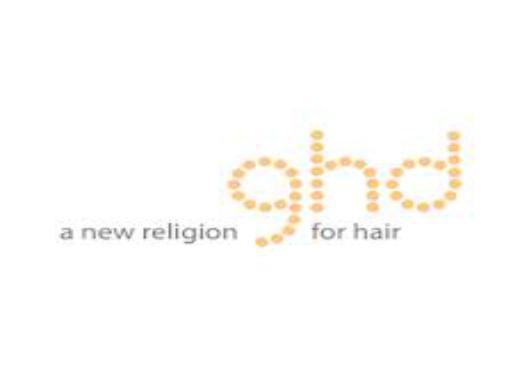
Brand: ghd
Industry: Necessities